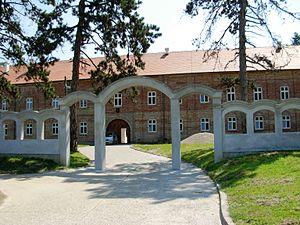
La Fruška gora est un massif montagneux situé en Serbie, au nord de la région de Syrmie, dans la province autonome de Voïvodine.